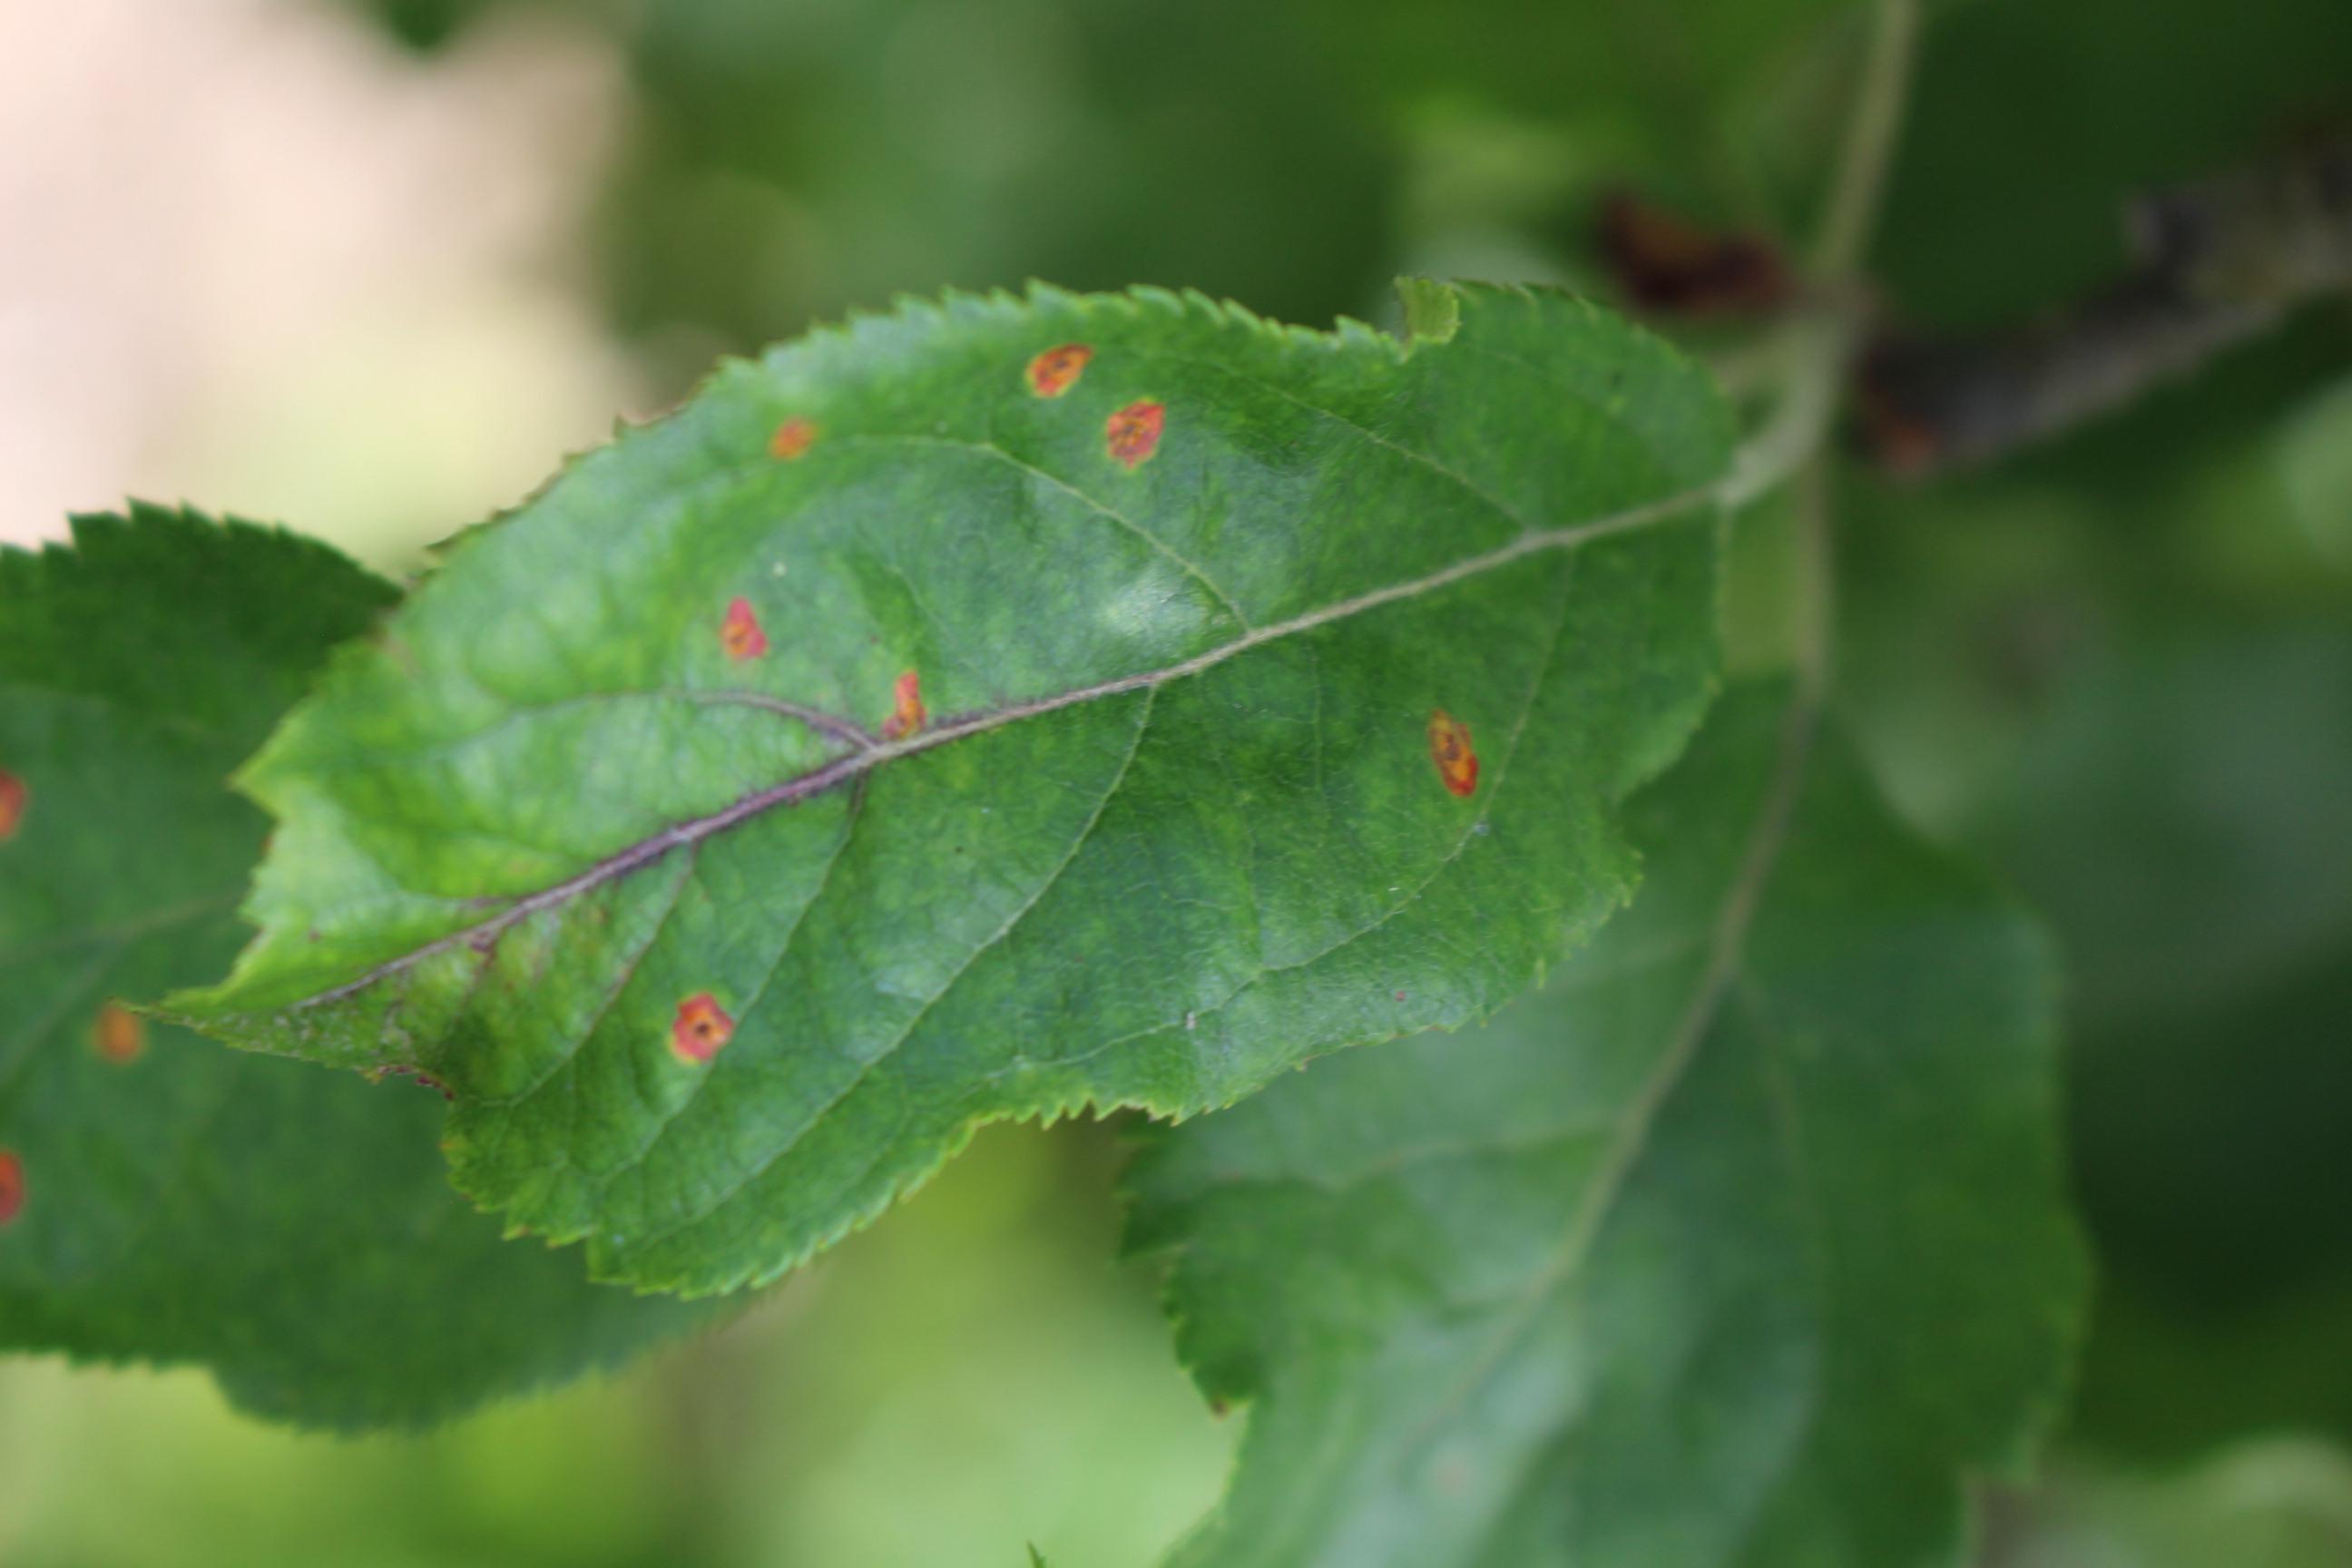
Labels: rust